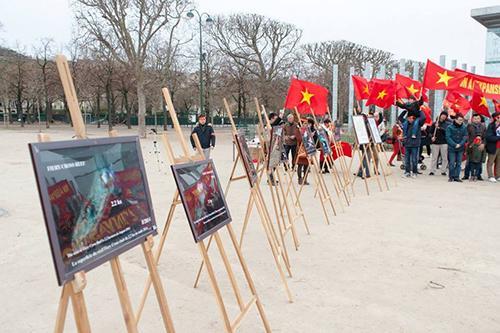
ở trên sân có sự xuất hiện của những bức ảnh